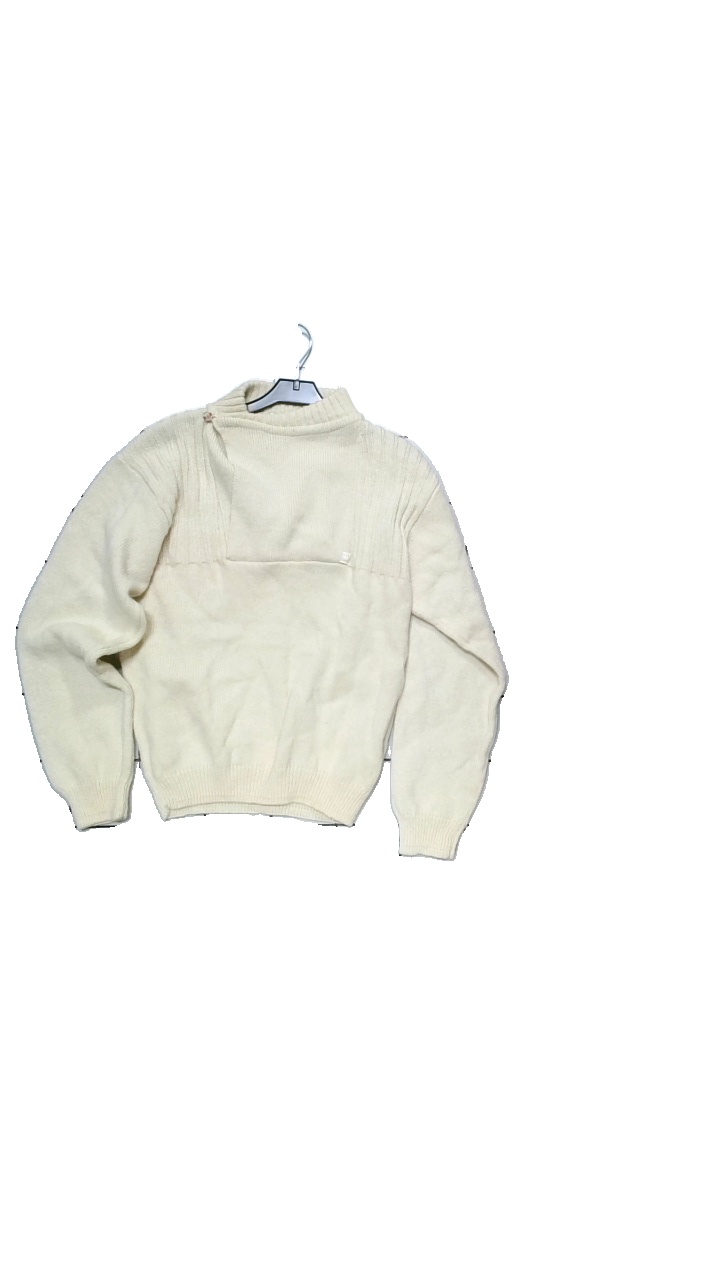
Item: Sweater (Men)
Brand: East West
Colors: Beige
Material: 78% wool, 22% cotton
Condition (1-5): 5
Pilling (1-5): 5
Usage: Reuse
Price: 100-150